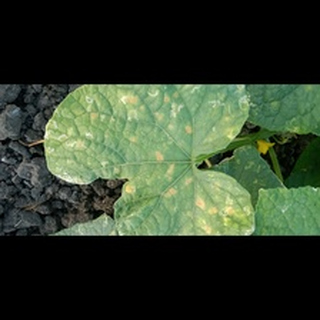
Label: diseased_cucumber